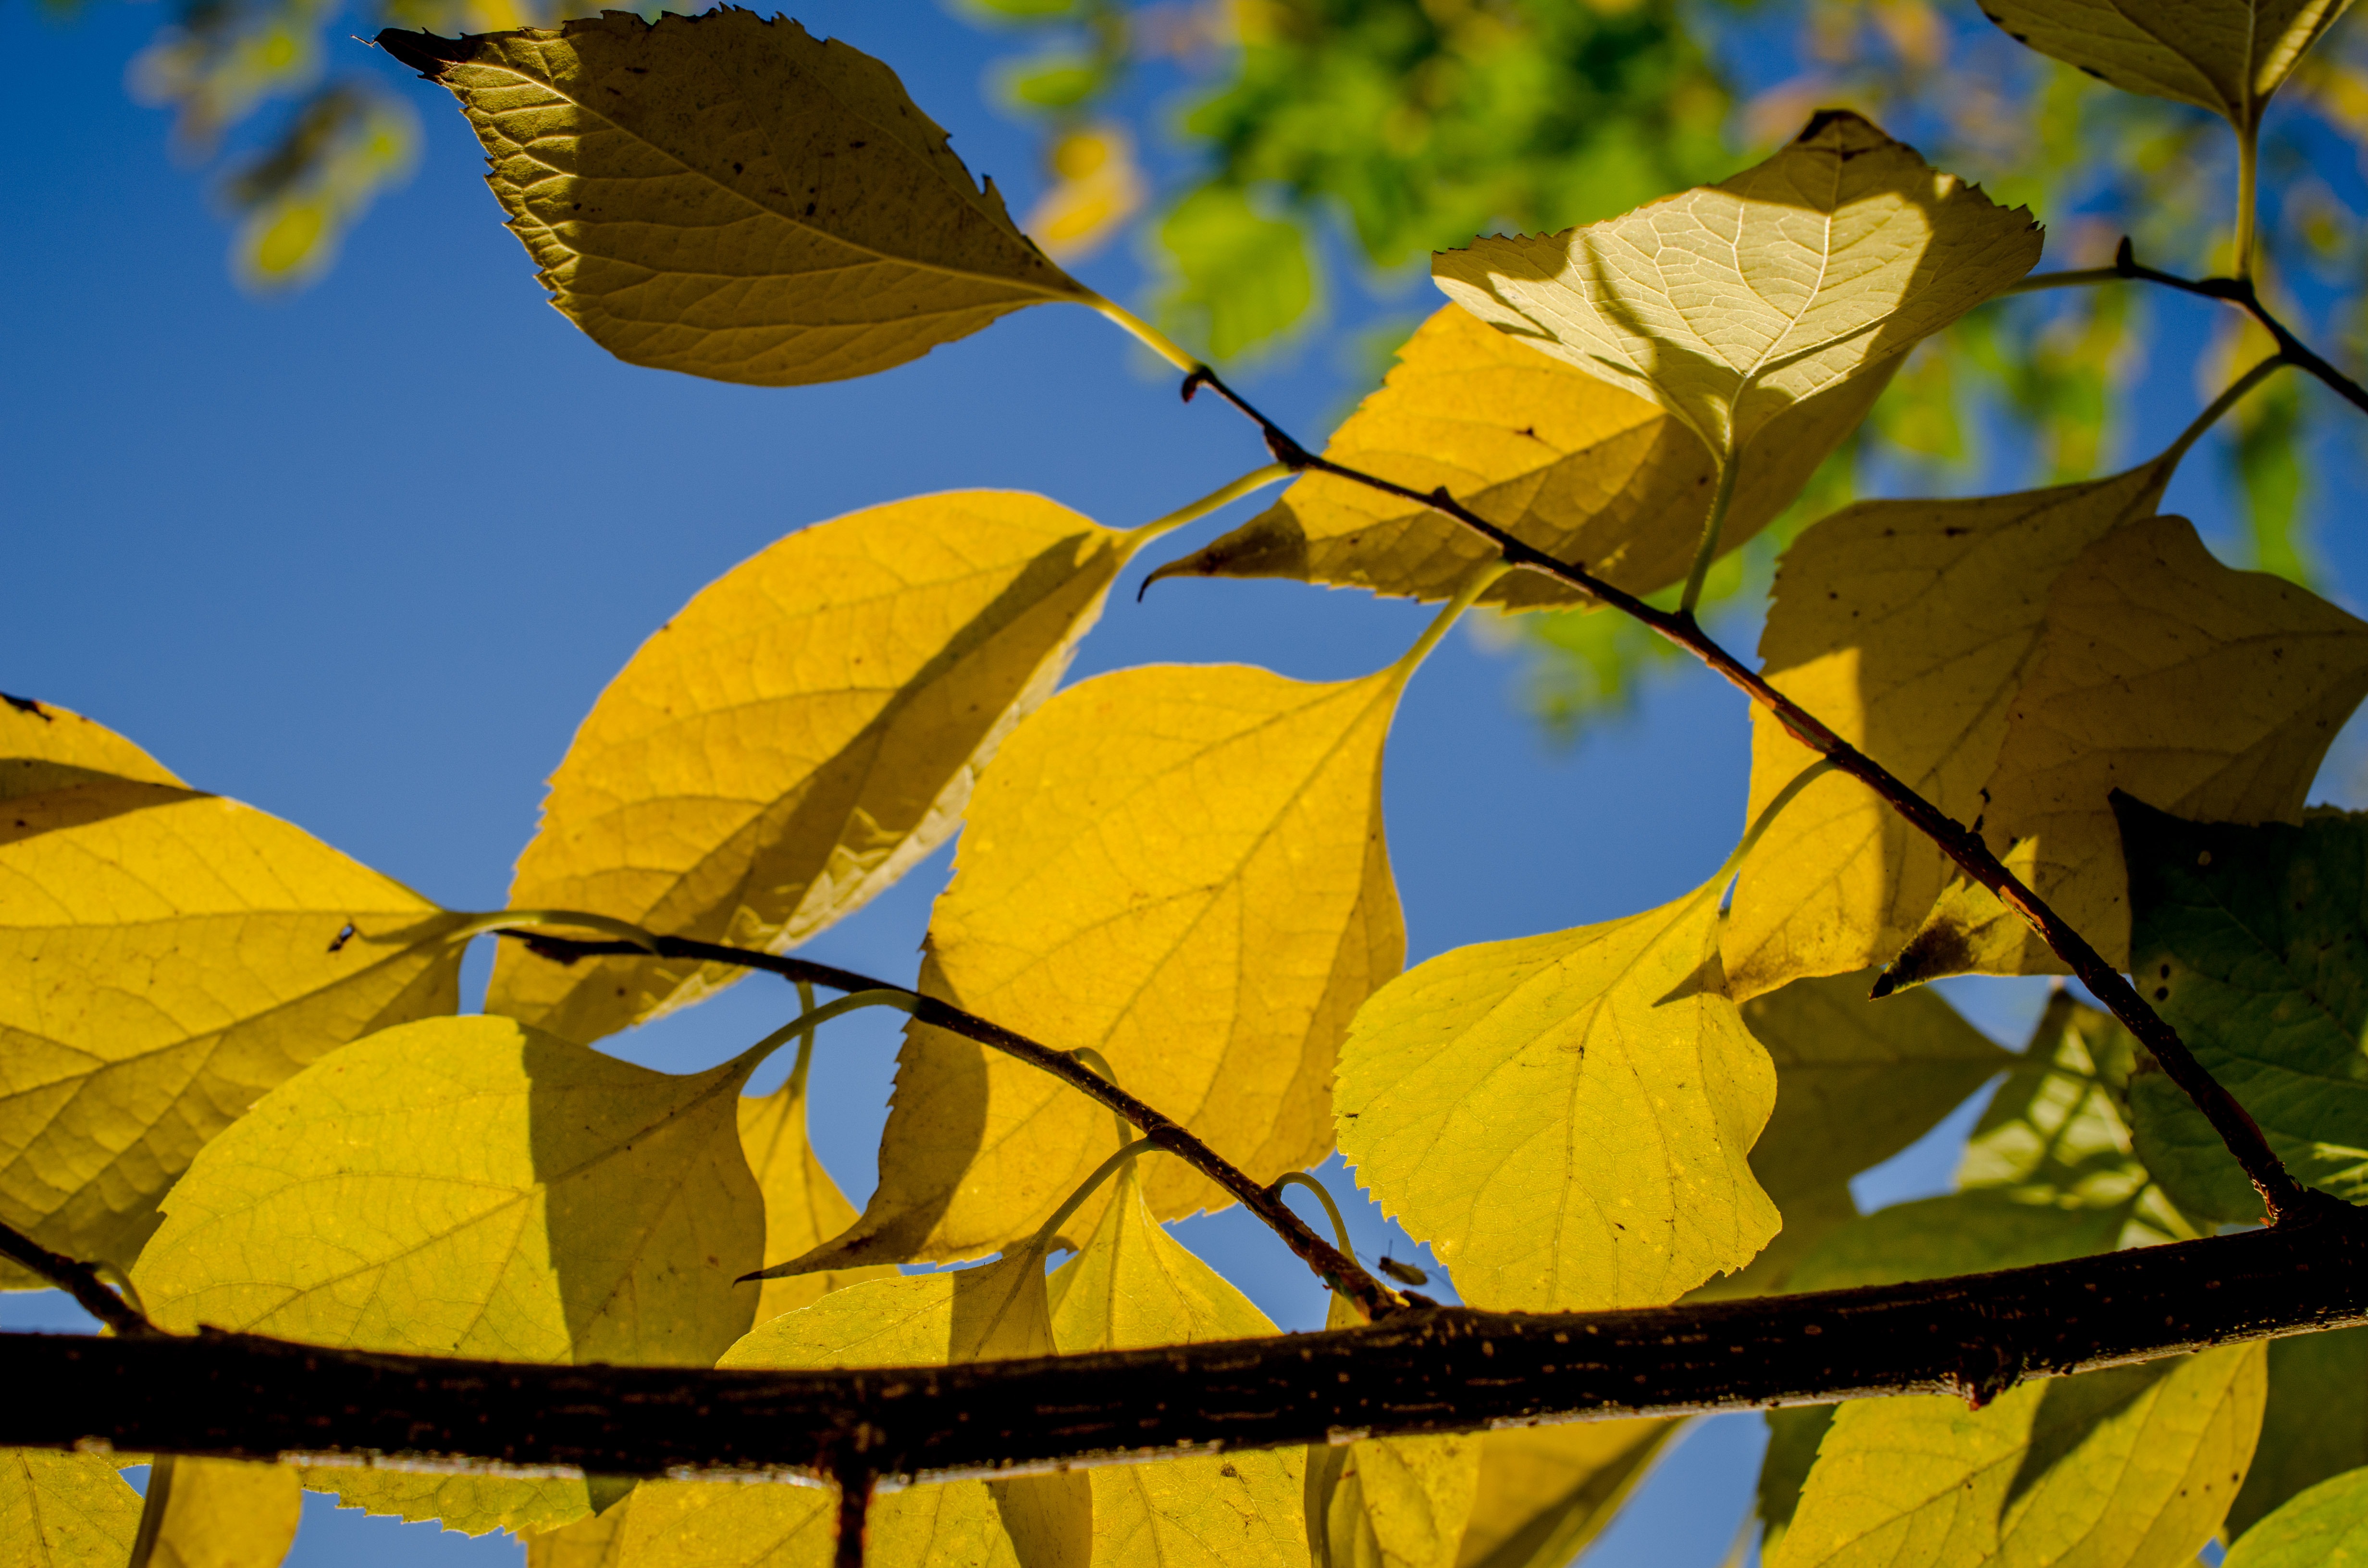
tree, nature, branch, plant, wood, sunlight, leaf, flower, foliage, green, autumn, yellow, season, deciduous, flowering plant, maidenhair tree, plant stem, woody plant